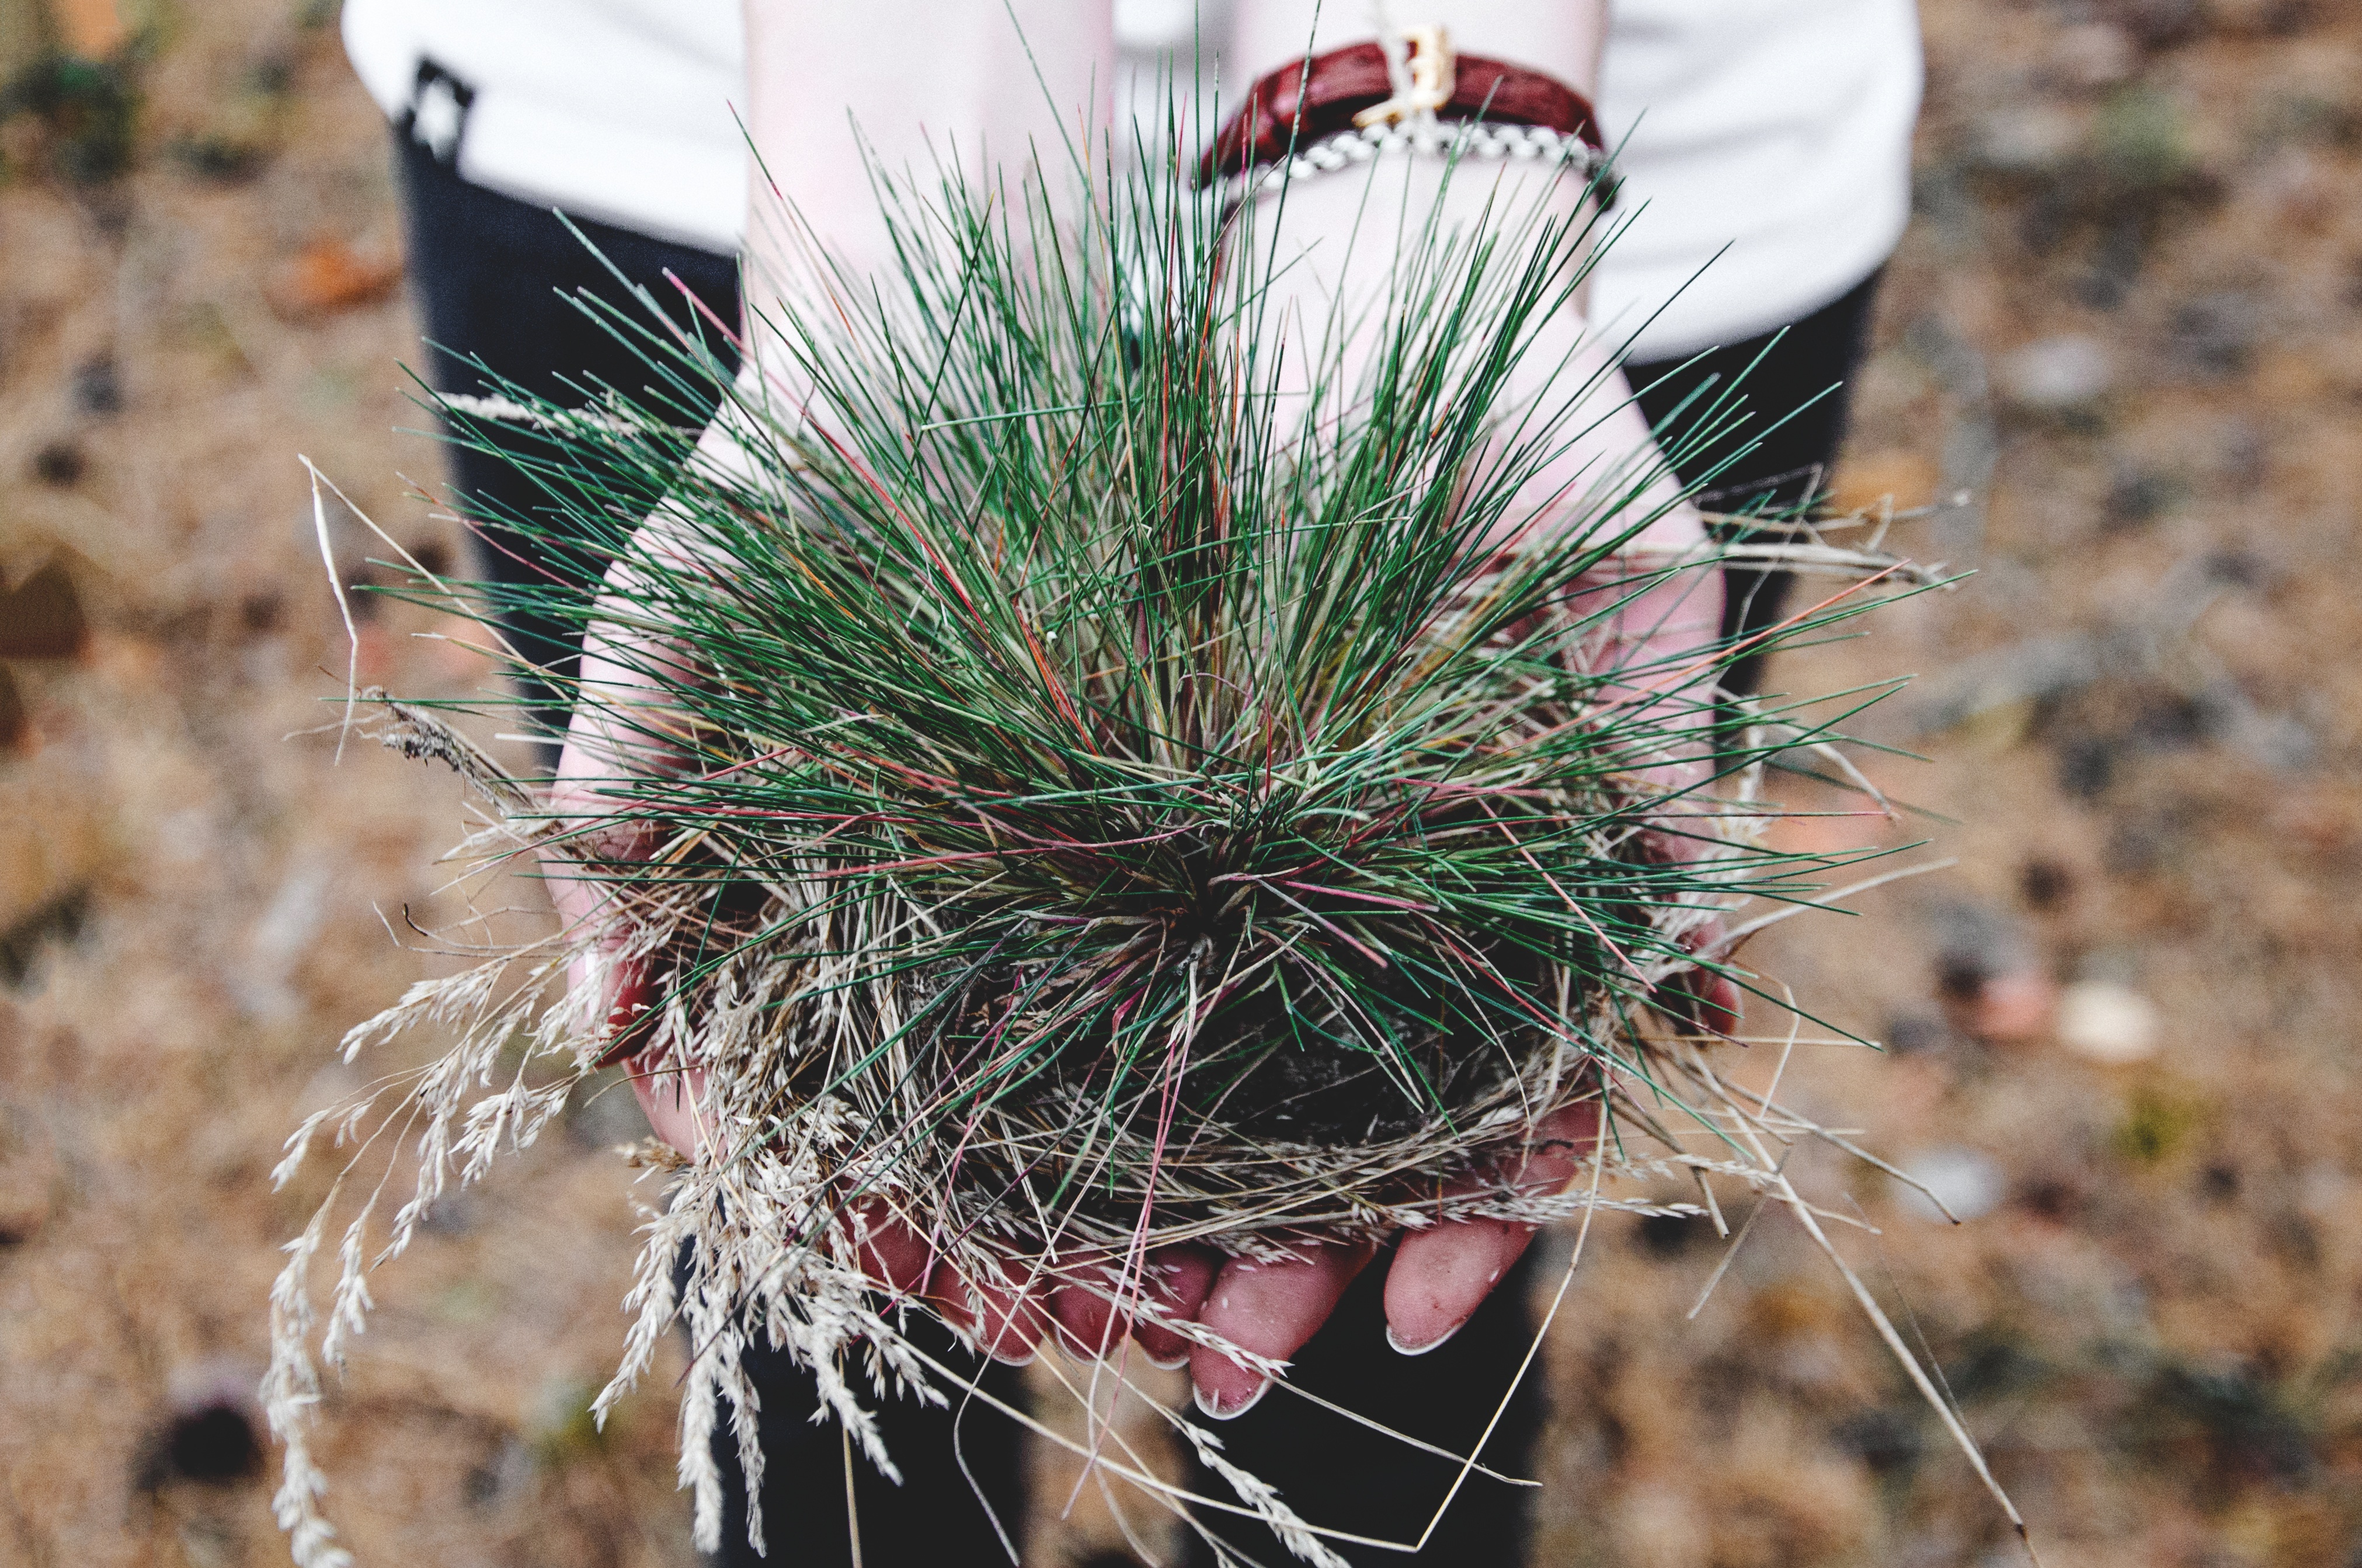
hand, nature, grass, cactus, plant, woman, flower, botany, flora, close up, macro photography, flowering plant, grass family, plant stem, land plant, thorns spines and prickles